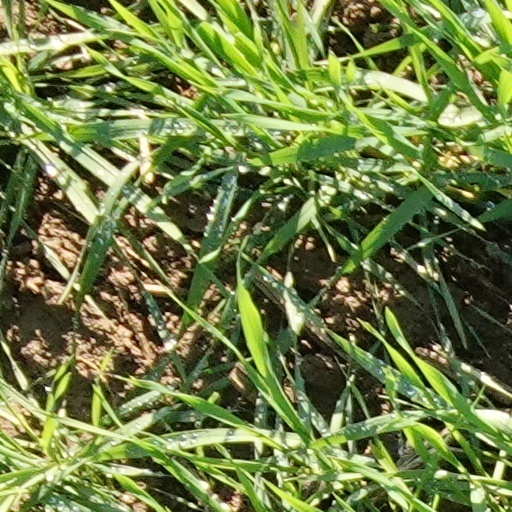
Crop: wheat